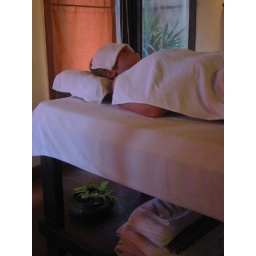
See the cute pot underneath the bed..